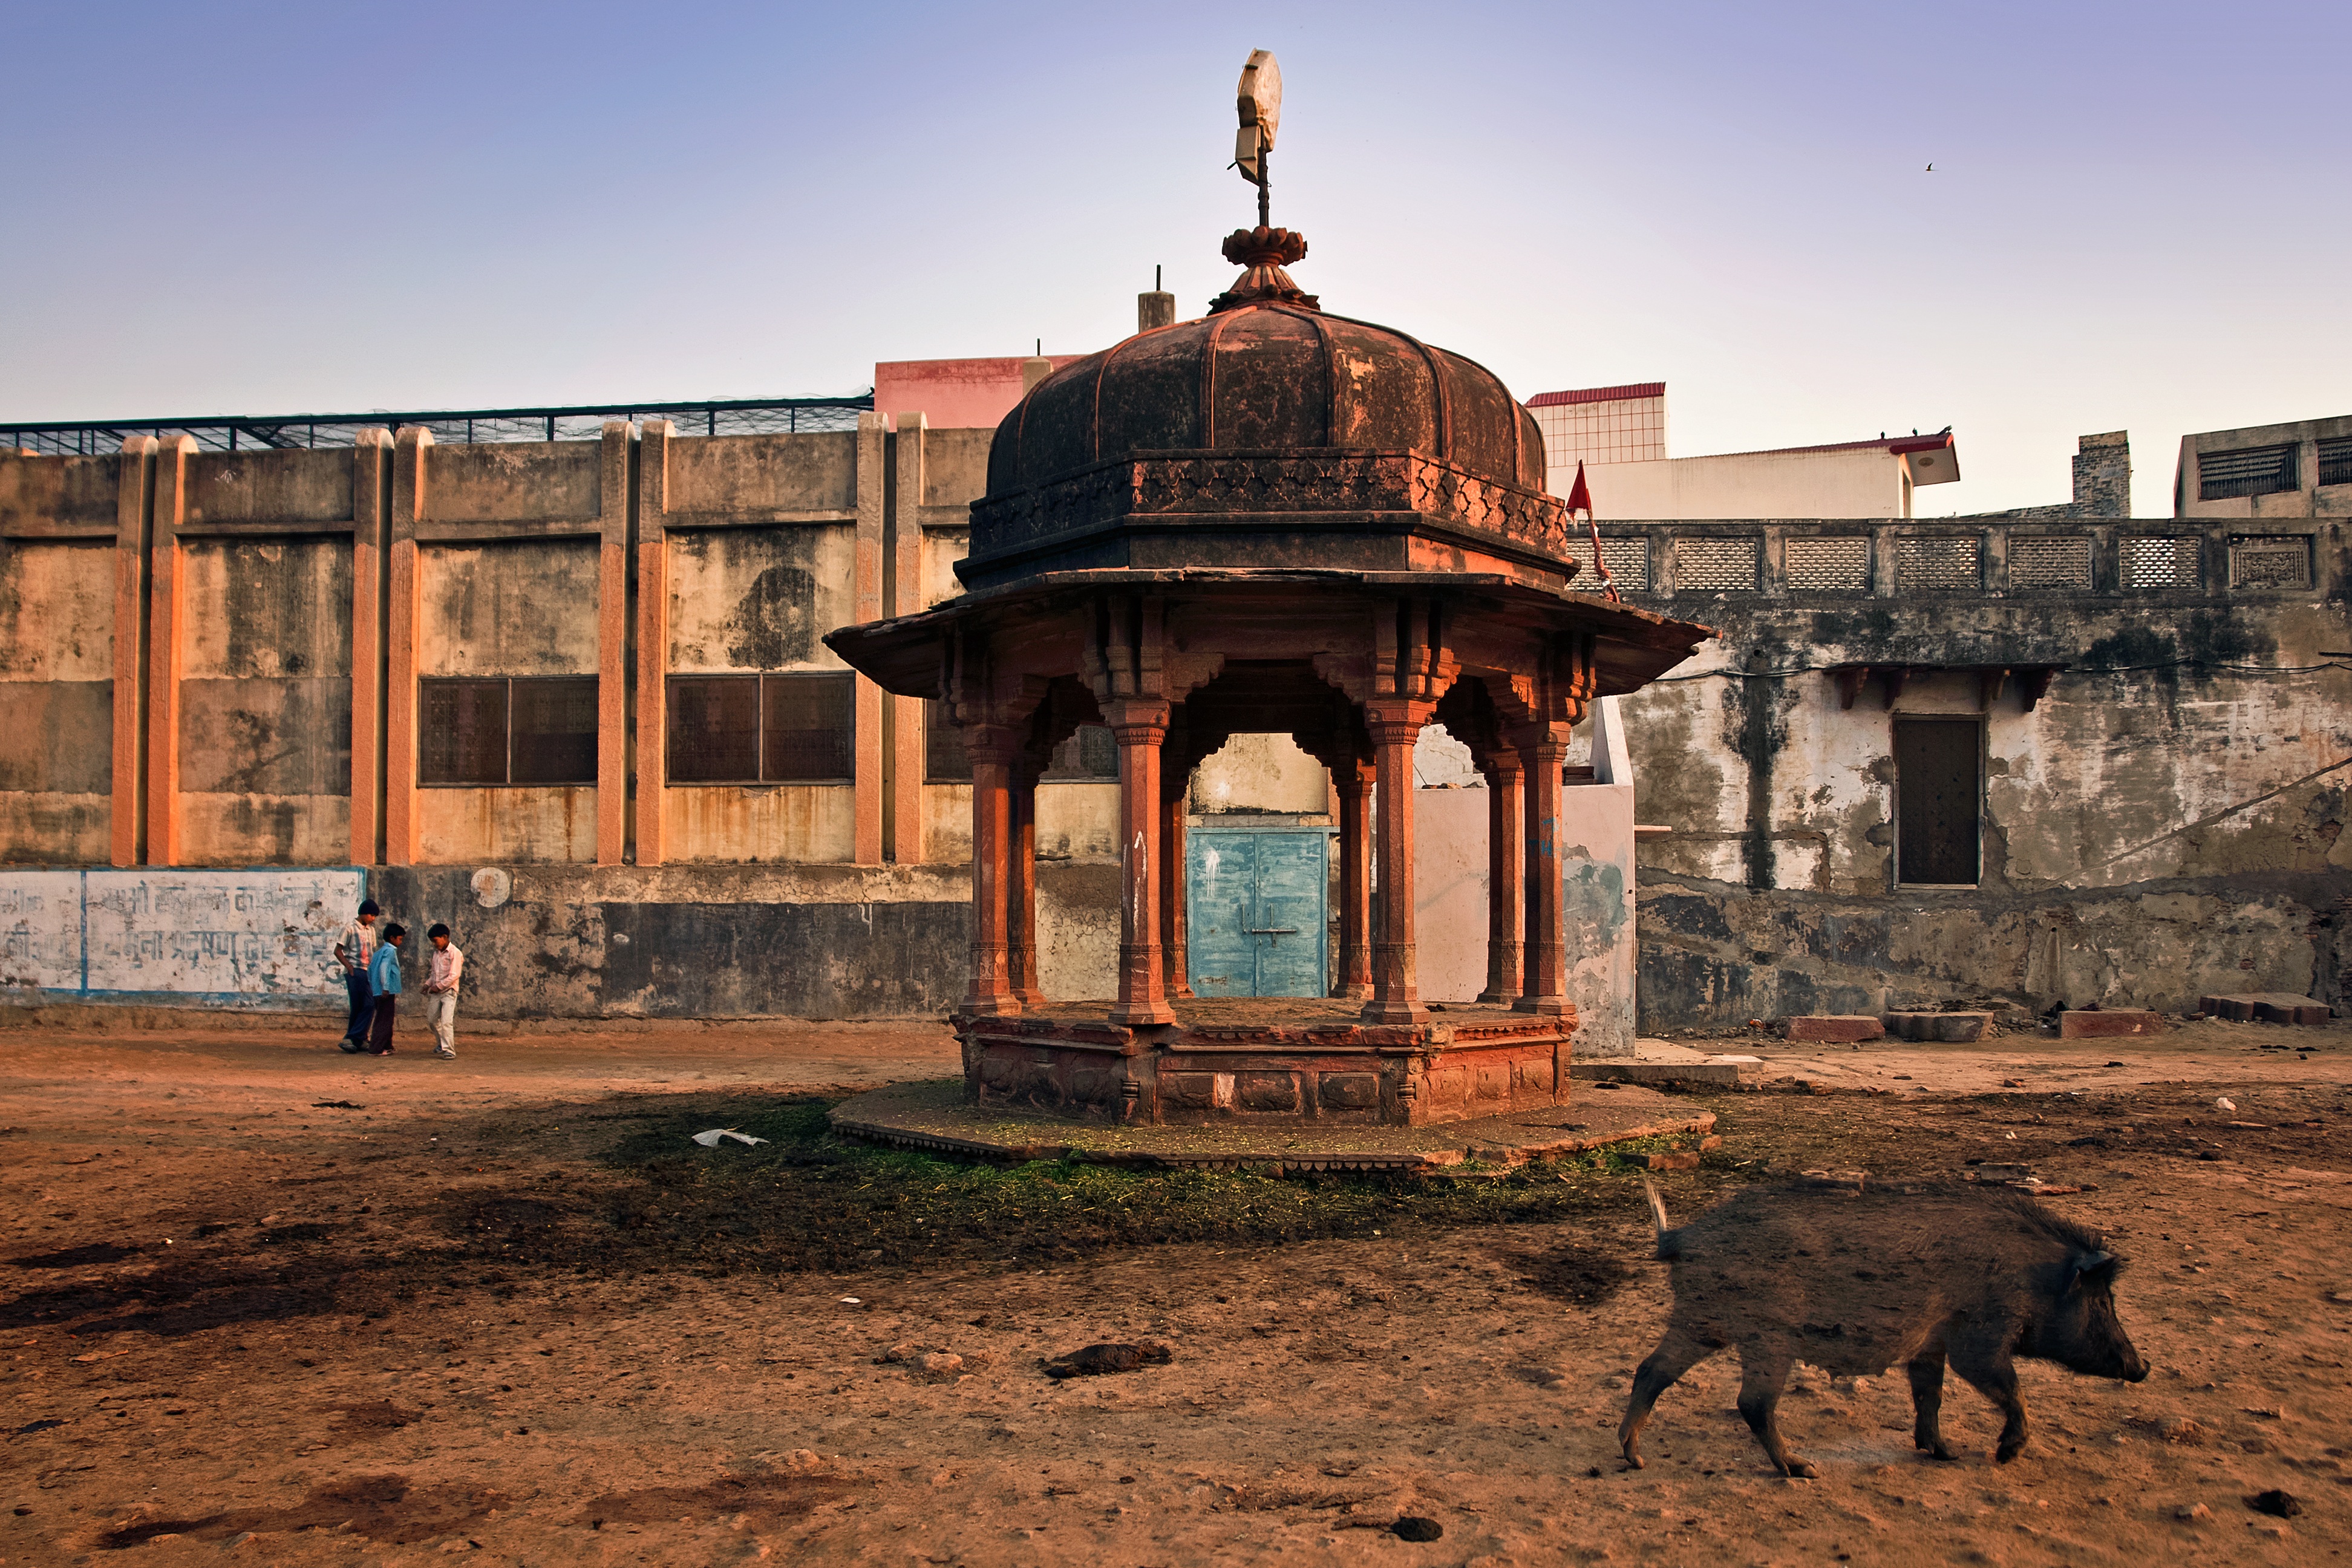
architecture, street, building, animal, travel, asia, landmark, kids, children, place, temple, culture, holy, pig, india, sacred, hungry, hinduism, krishna, ancient history, vaisnava, vrindavan, vaishnava, vrndavana